Hyundai Bayon

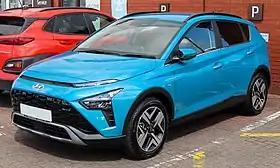
Hyundai Bayon (pre-facelift)

The Hyundai Bayon is a five-door subcompact crossover SUV produced by the South Korean manufacturer Hyundai. The Bayon is based on the third-generation i20 and is not offered with all-wheel drive.